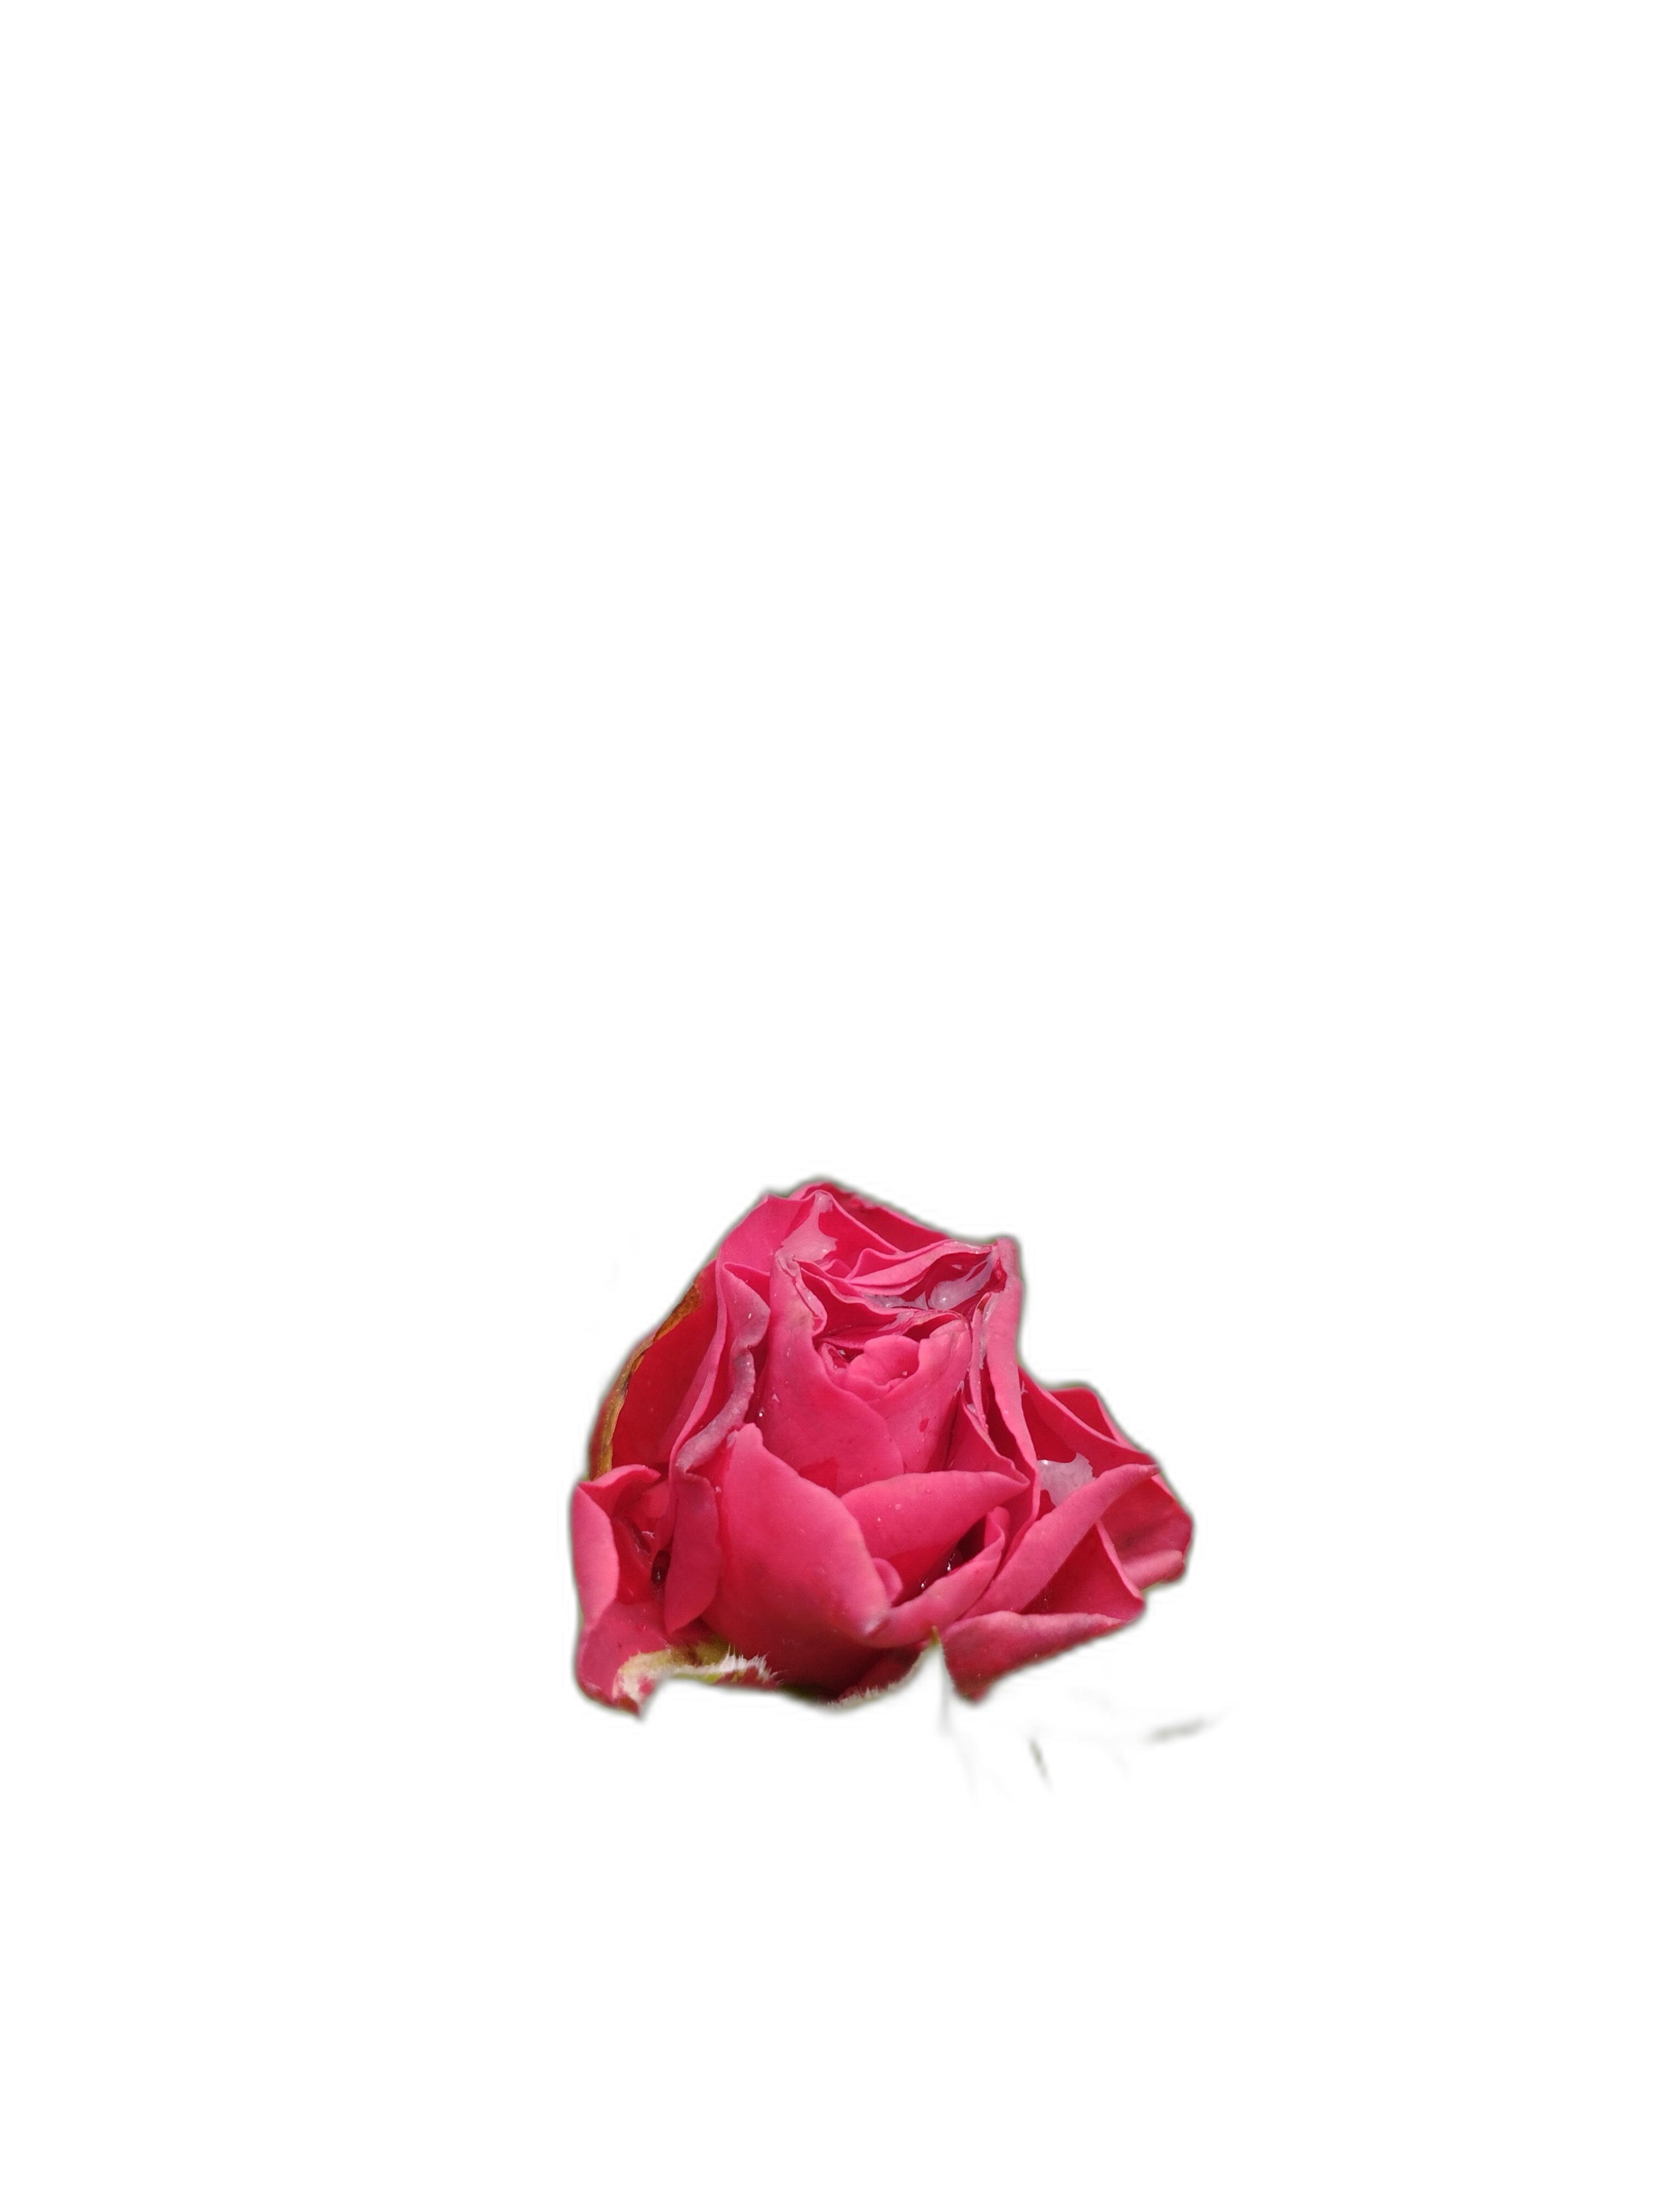
Label: Rose